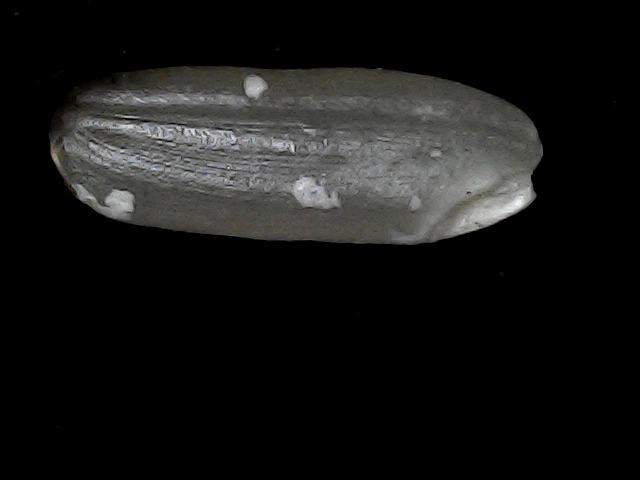
Rice variety: BD49